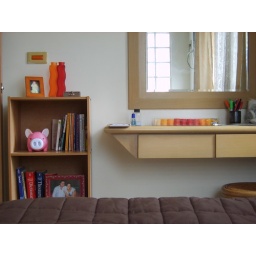
view from the bed in my new bedroom